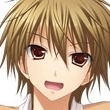
Portrait style: Anime Portrait